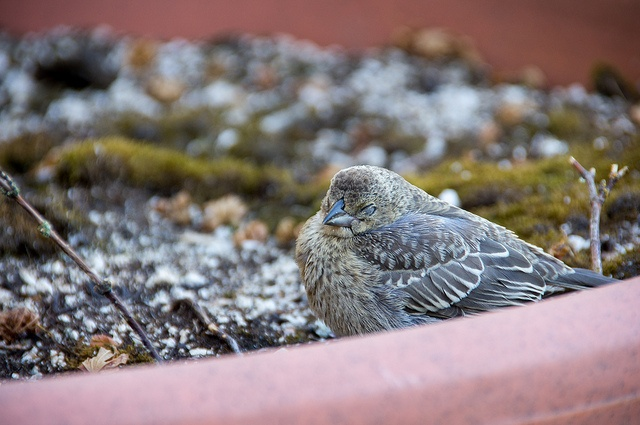
A gray and white bird sitting inside of a pot filled with dirt.
A fluffy bird relaxing on snow scattered ground.
A little bird sleeps in a garden planter.
A cute gray bird shivering during a cold weather season.
There is a chubby bird in a potted plant